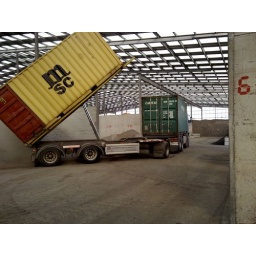
No female distractions. I was around and that went out the window for some reason. lol